Western canon

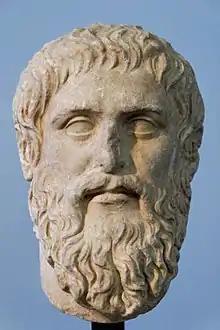
Plato. Luni marble, Roman copy of the portrait made by Silanion ca. 370 BC for the Academia in Athens

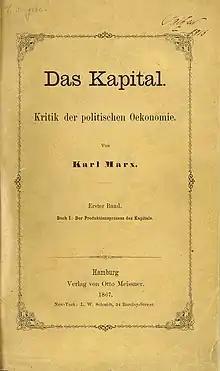
The first volume of Marx's "", 1867

Octavio Paz Lozano (1914–1998) was a Mexican poet and diplomat. For his body of work, he was awarded the 1981 Miguel de Cervantes Prize, the 1982 Neustadt International Prize for Literature, and the 1990 Nobel Prize in Literature.